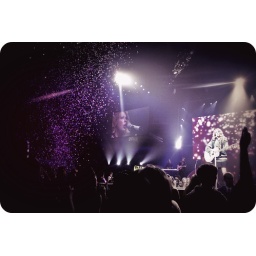
Taylor Swift in a sharks shirt and black dress, on April 11, 2010....FEARLESS TOUR!